Oedo Sukeroku Taiko

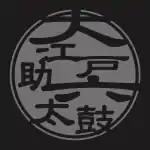
Official 2013 T-shirt Logo for Oedo Sukeroku Taiko

is a taiko group from Japan. It is considered the first taiko group to begin touring professionally and, sometimes, the first professional taiko group. The group formed in Tokyo in 1959, and is one of the oldest recognized taiko groups in Japan. Oedo Sukeroku Taiko has an eponymous style of performance, typically called "Sukeroku" style. They are also credited with popularizing taiko performance in North America.